The Ride to Happiness

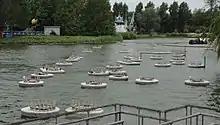
Footers on the pond in July 2020

Reports first emerged in August 2019 that—amid increasing competition from Belgian theme parks—Plopsaland was looking into constructing a major new spinning coaster from Mack Rides, likely to be installed for the 2022 season. This backed up earlier reports that park director Steve Van den Kerkhof had been spotted inspecting the Time Traveler spinning coaster at Silver Dollar City in the U.S. state of Missouri. On 24 September Van den Kerkhof unveiled plans for the attraction under the working title "Robo-Spinner", confirming that it would indeed be a Mack Rides Xtreme Spinning Coaster. The coaster was said at the time to represent an investment of €15,000,000 and had been pushed up towards a 2021 opening. Land clearing began in the fall of 2019.